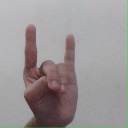
अक्षर: श